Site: brandenburg
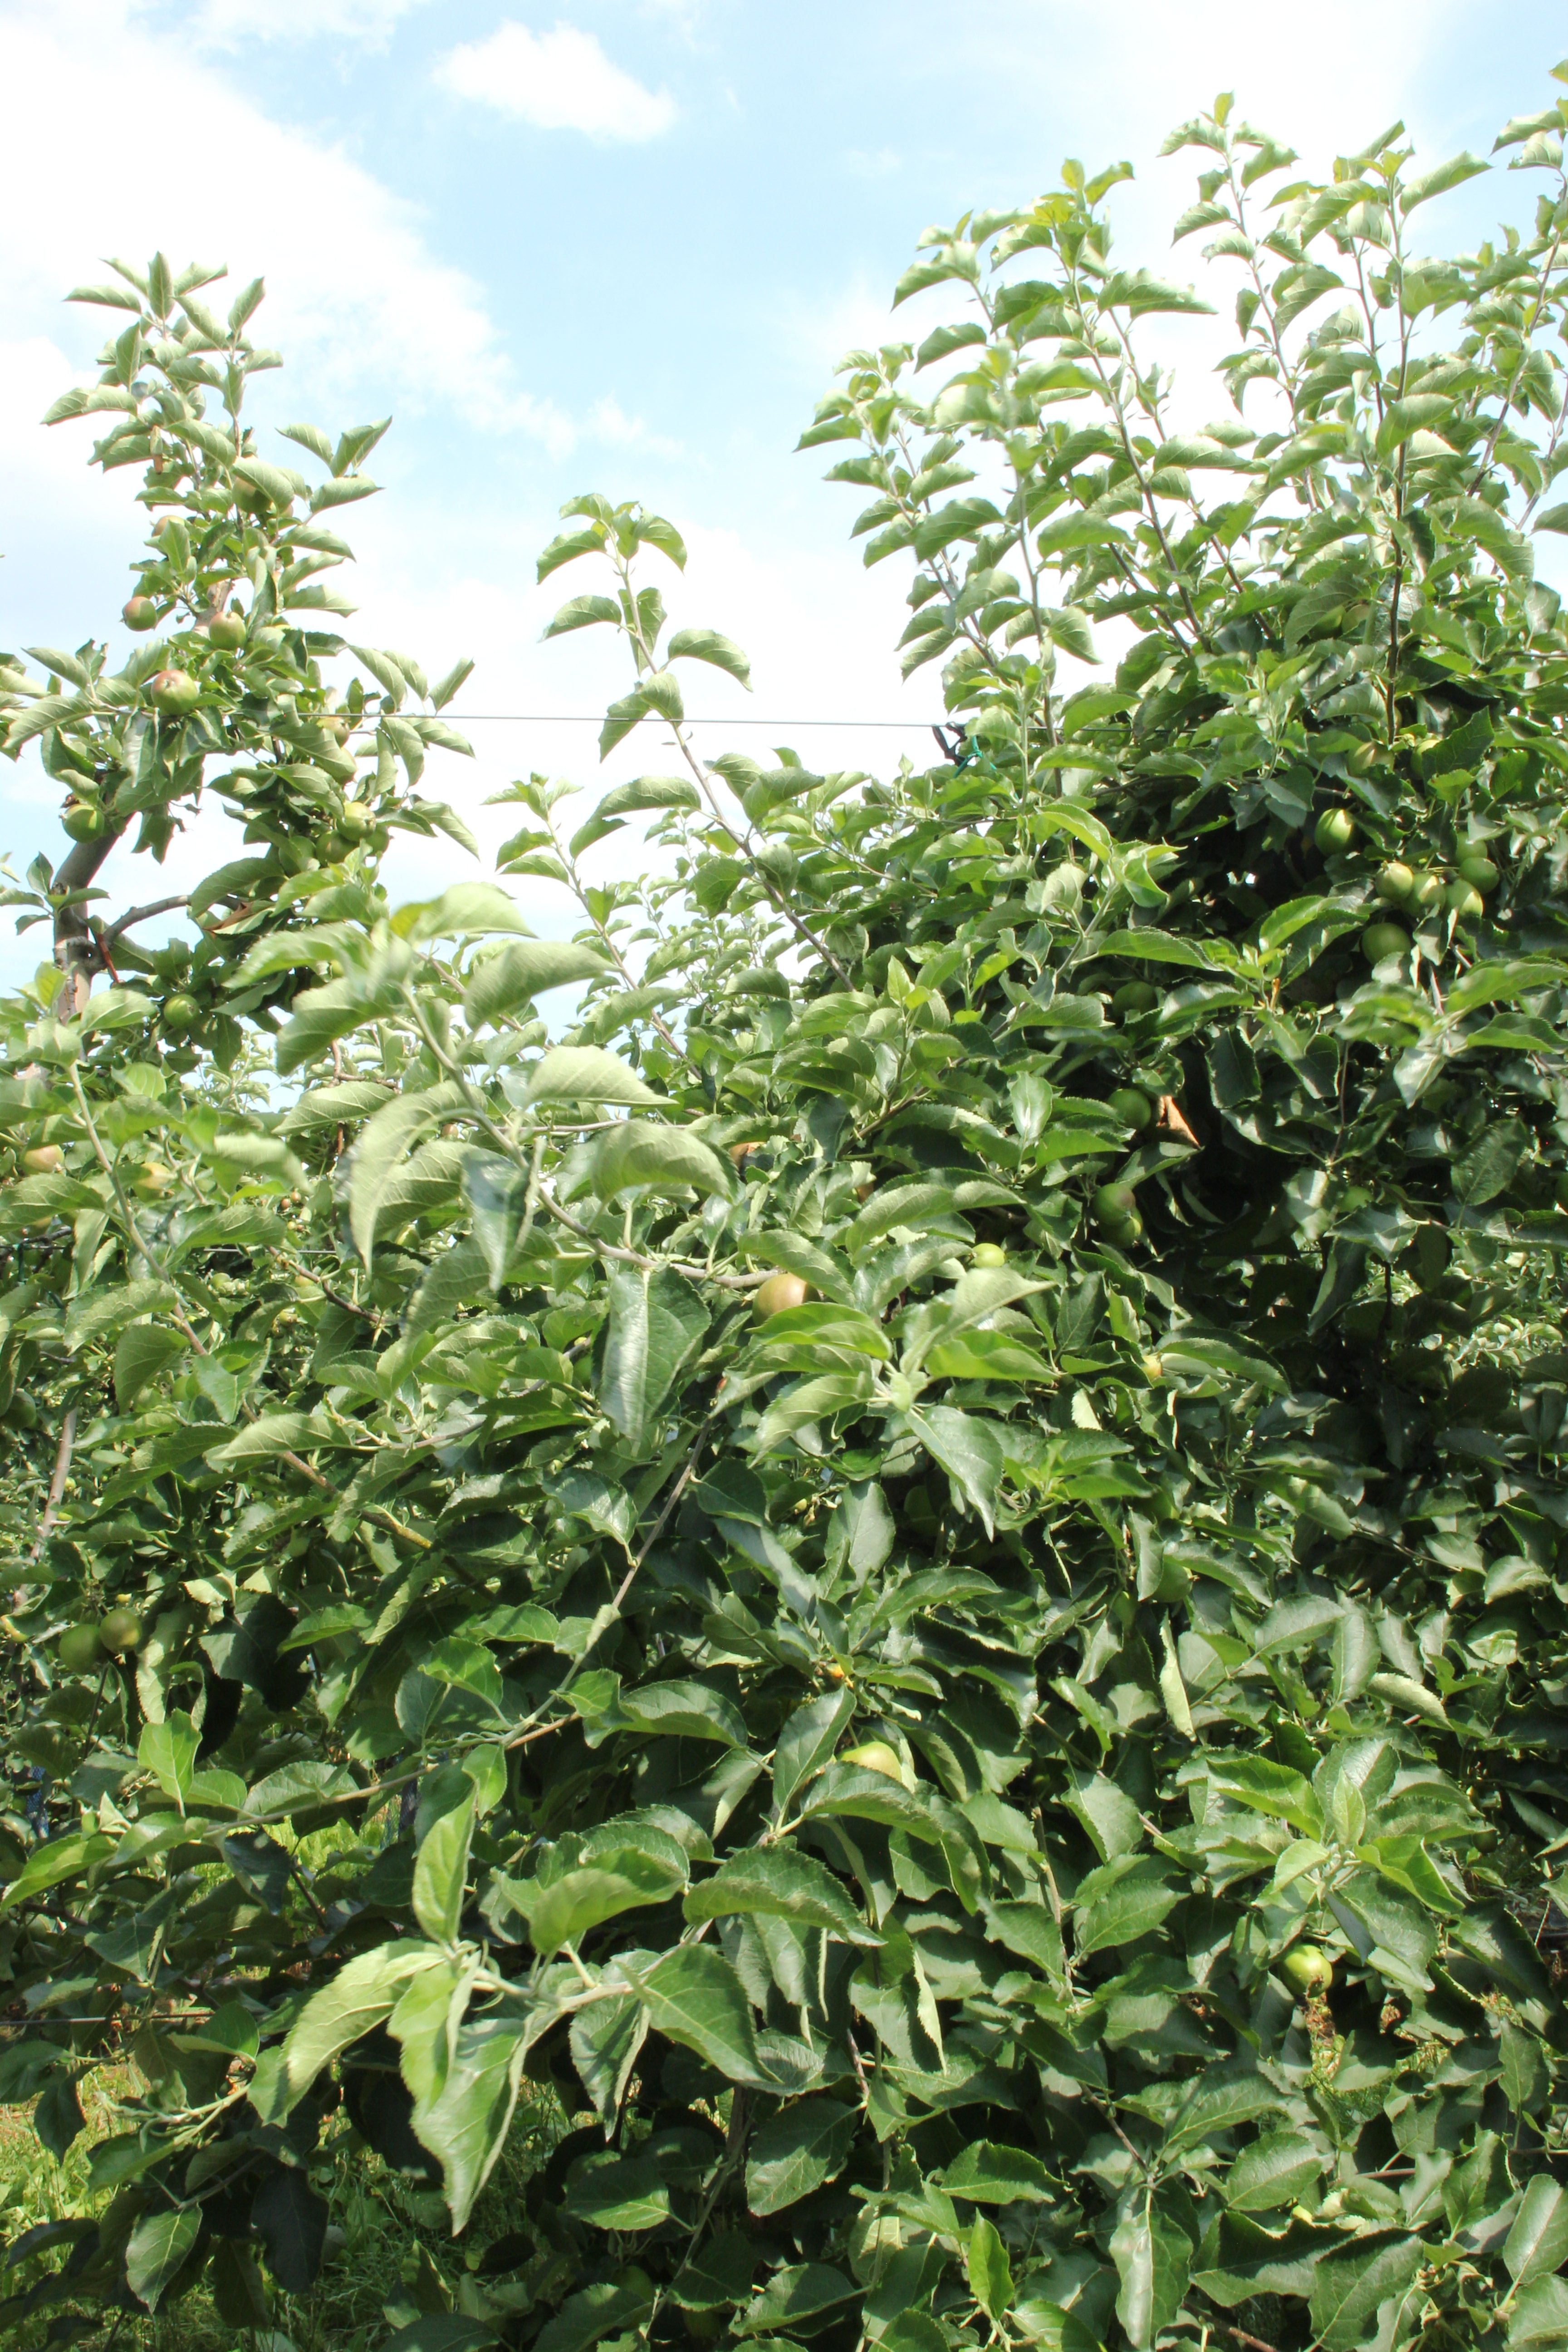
Growth stage (BBCH 74): Development of fruit